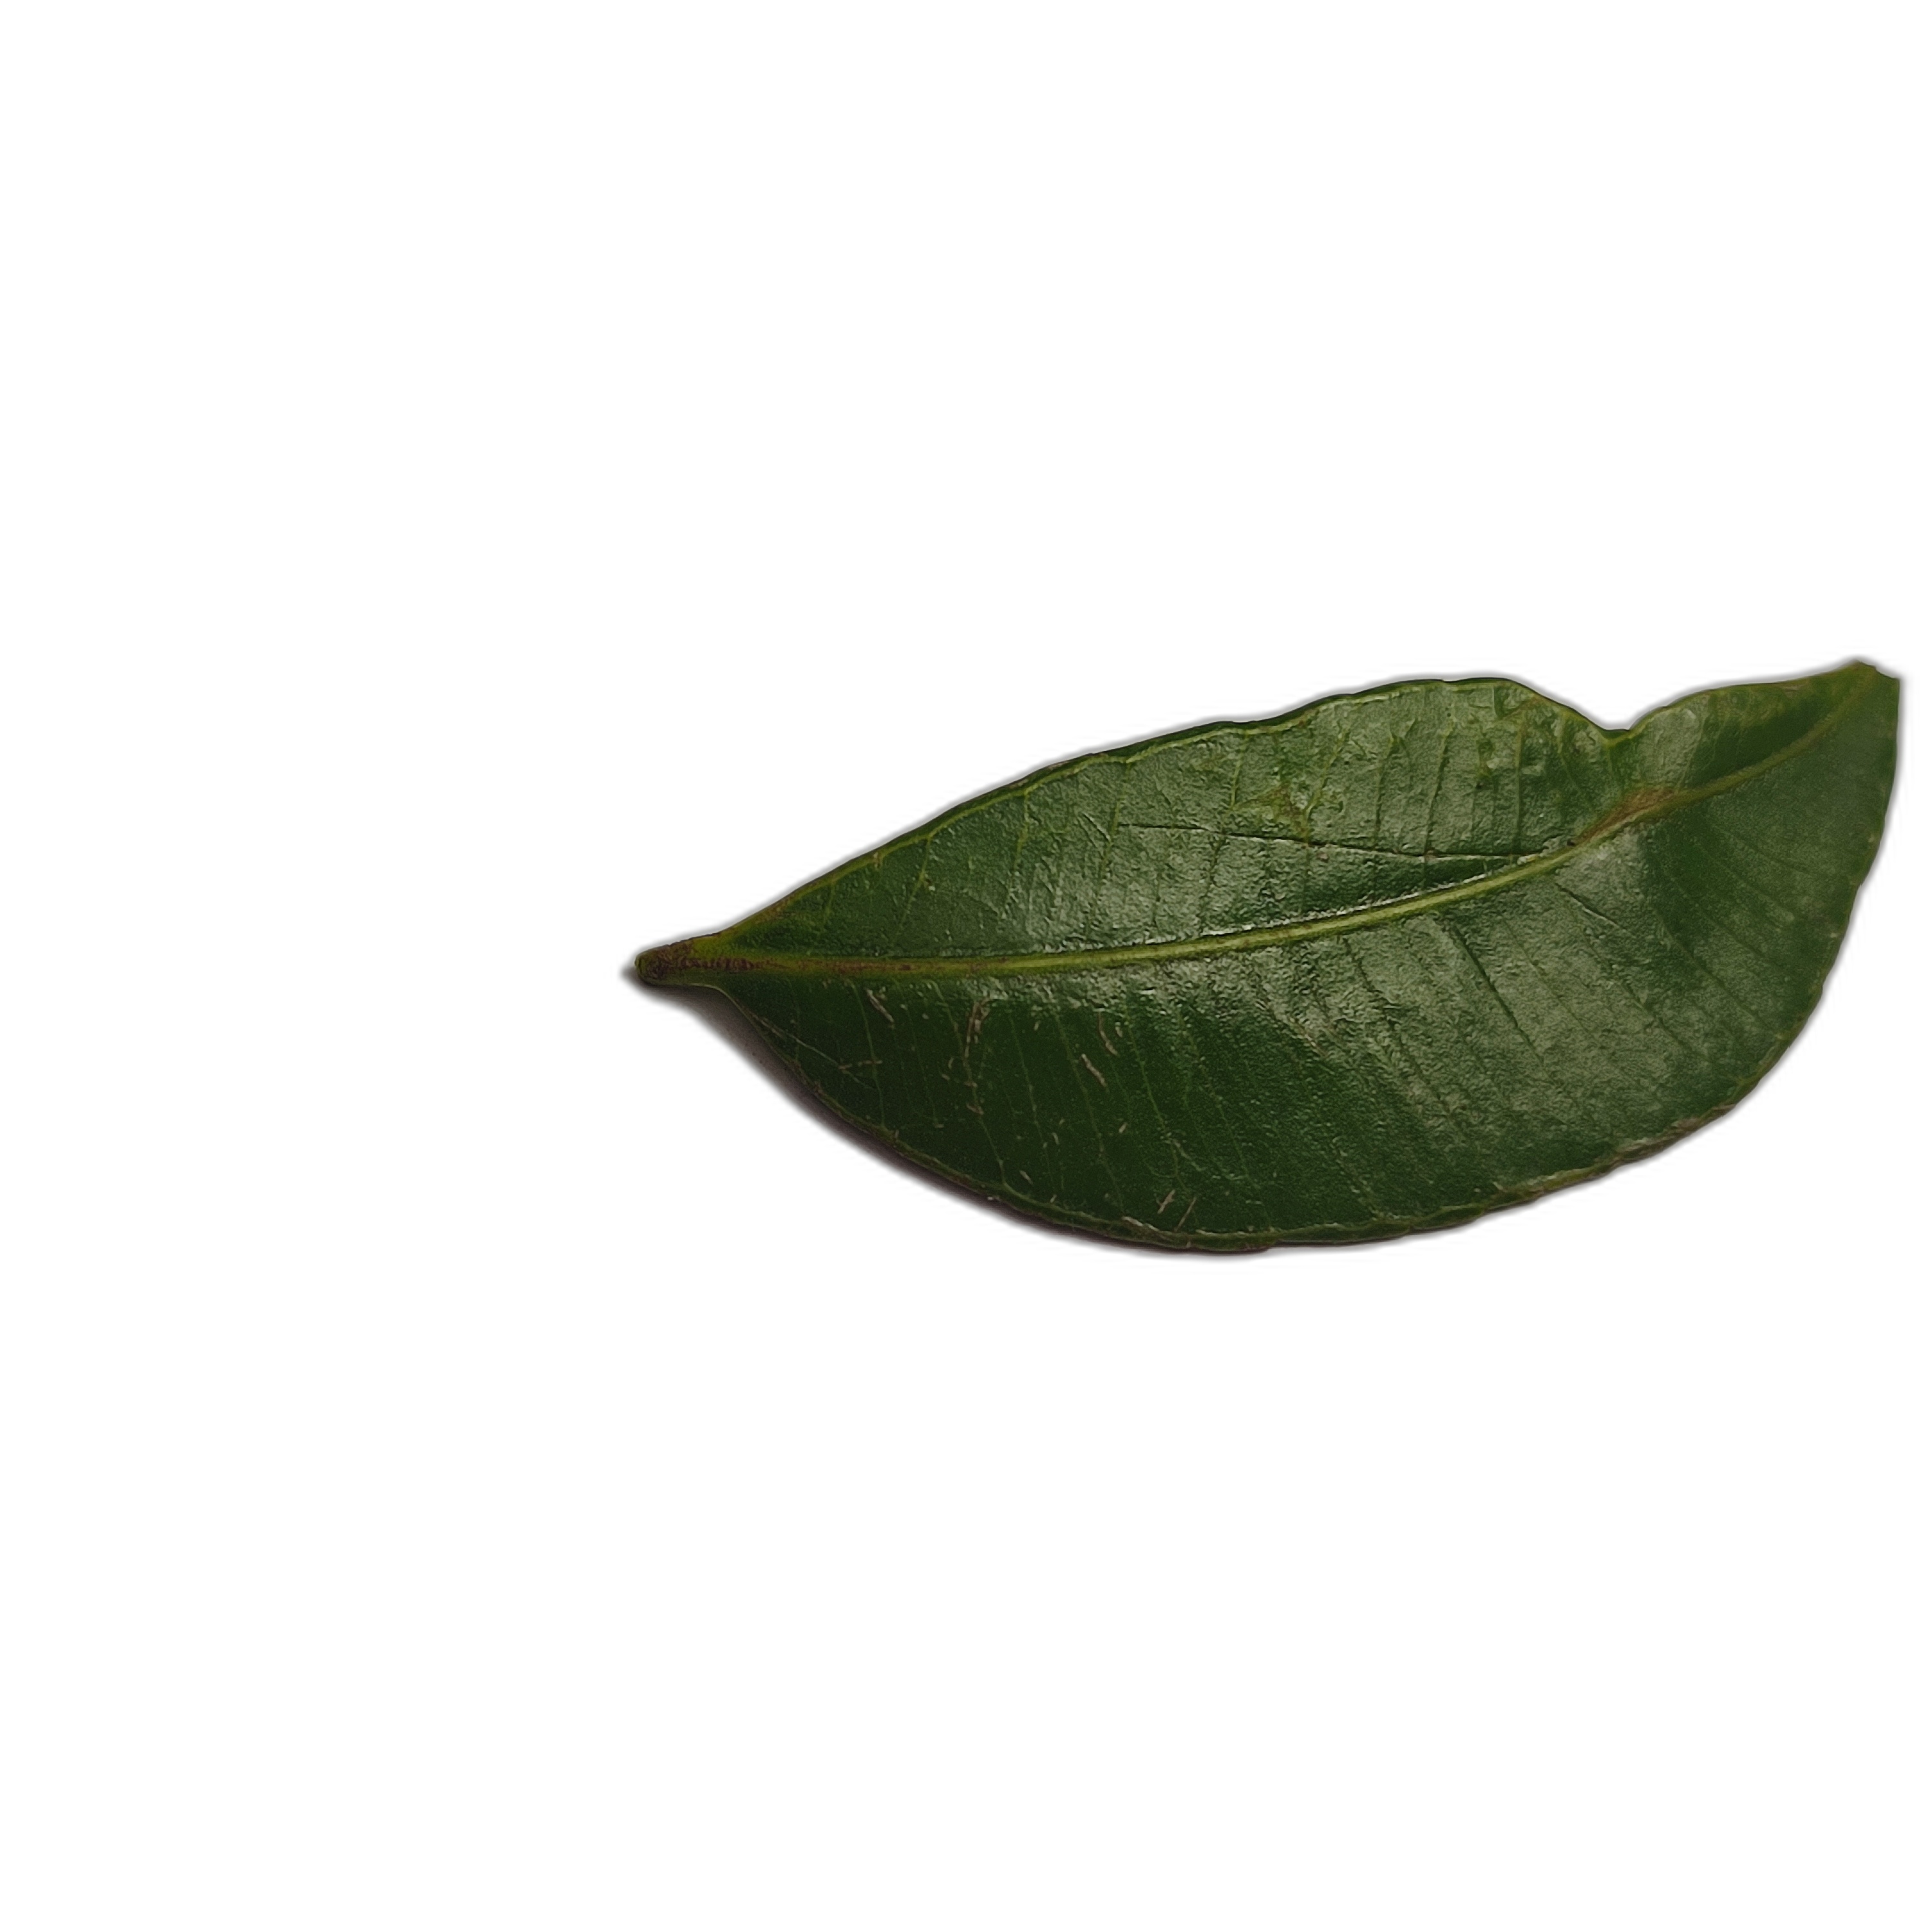
Label: healthy